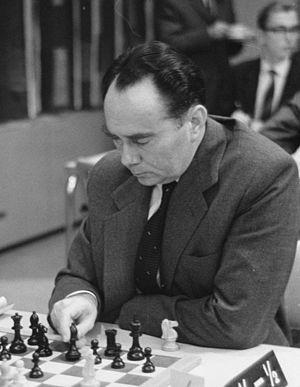
Albéric O'Kelly de Galway était un grand maître belge du jeu d'échecs et un grand maître du jeu d'échecs par correspondance, célèbre pour avoir été le troisième champion du monde d'échecs par correspondance ICCF entre 1959 et 1962. Il est également l'auteur d'ouvrages sur les échecs.